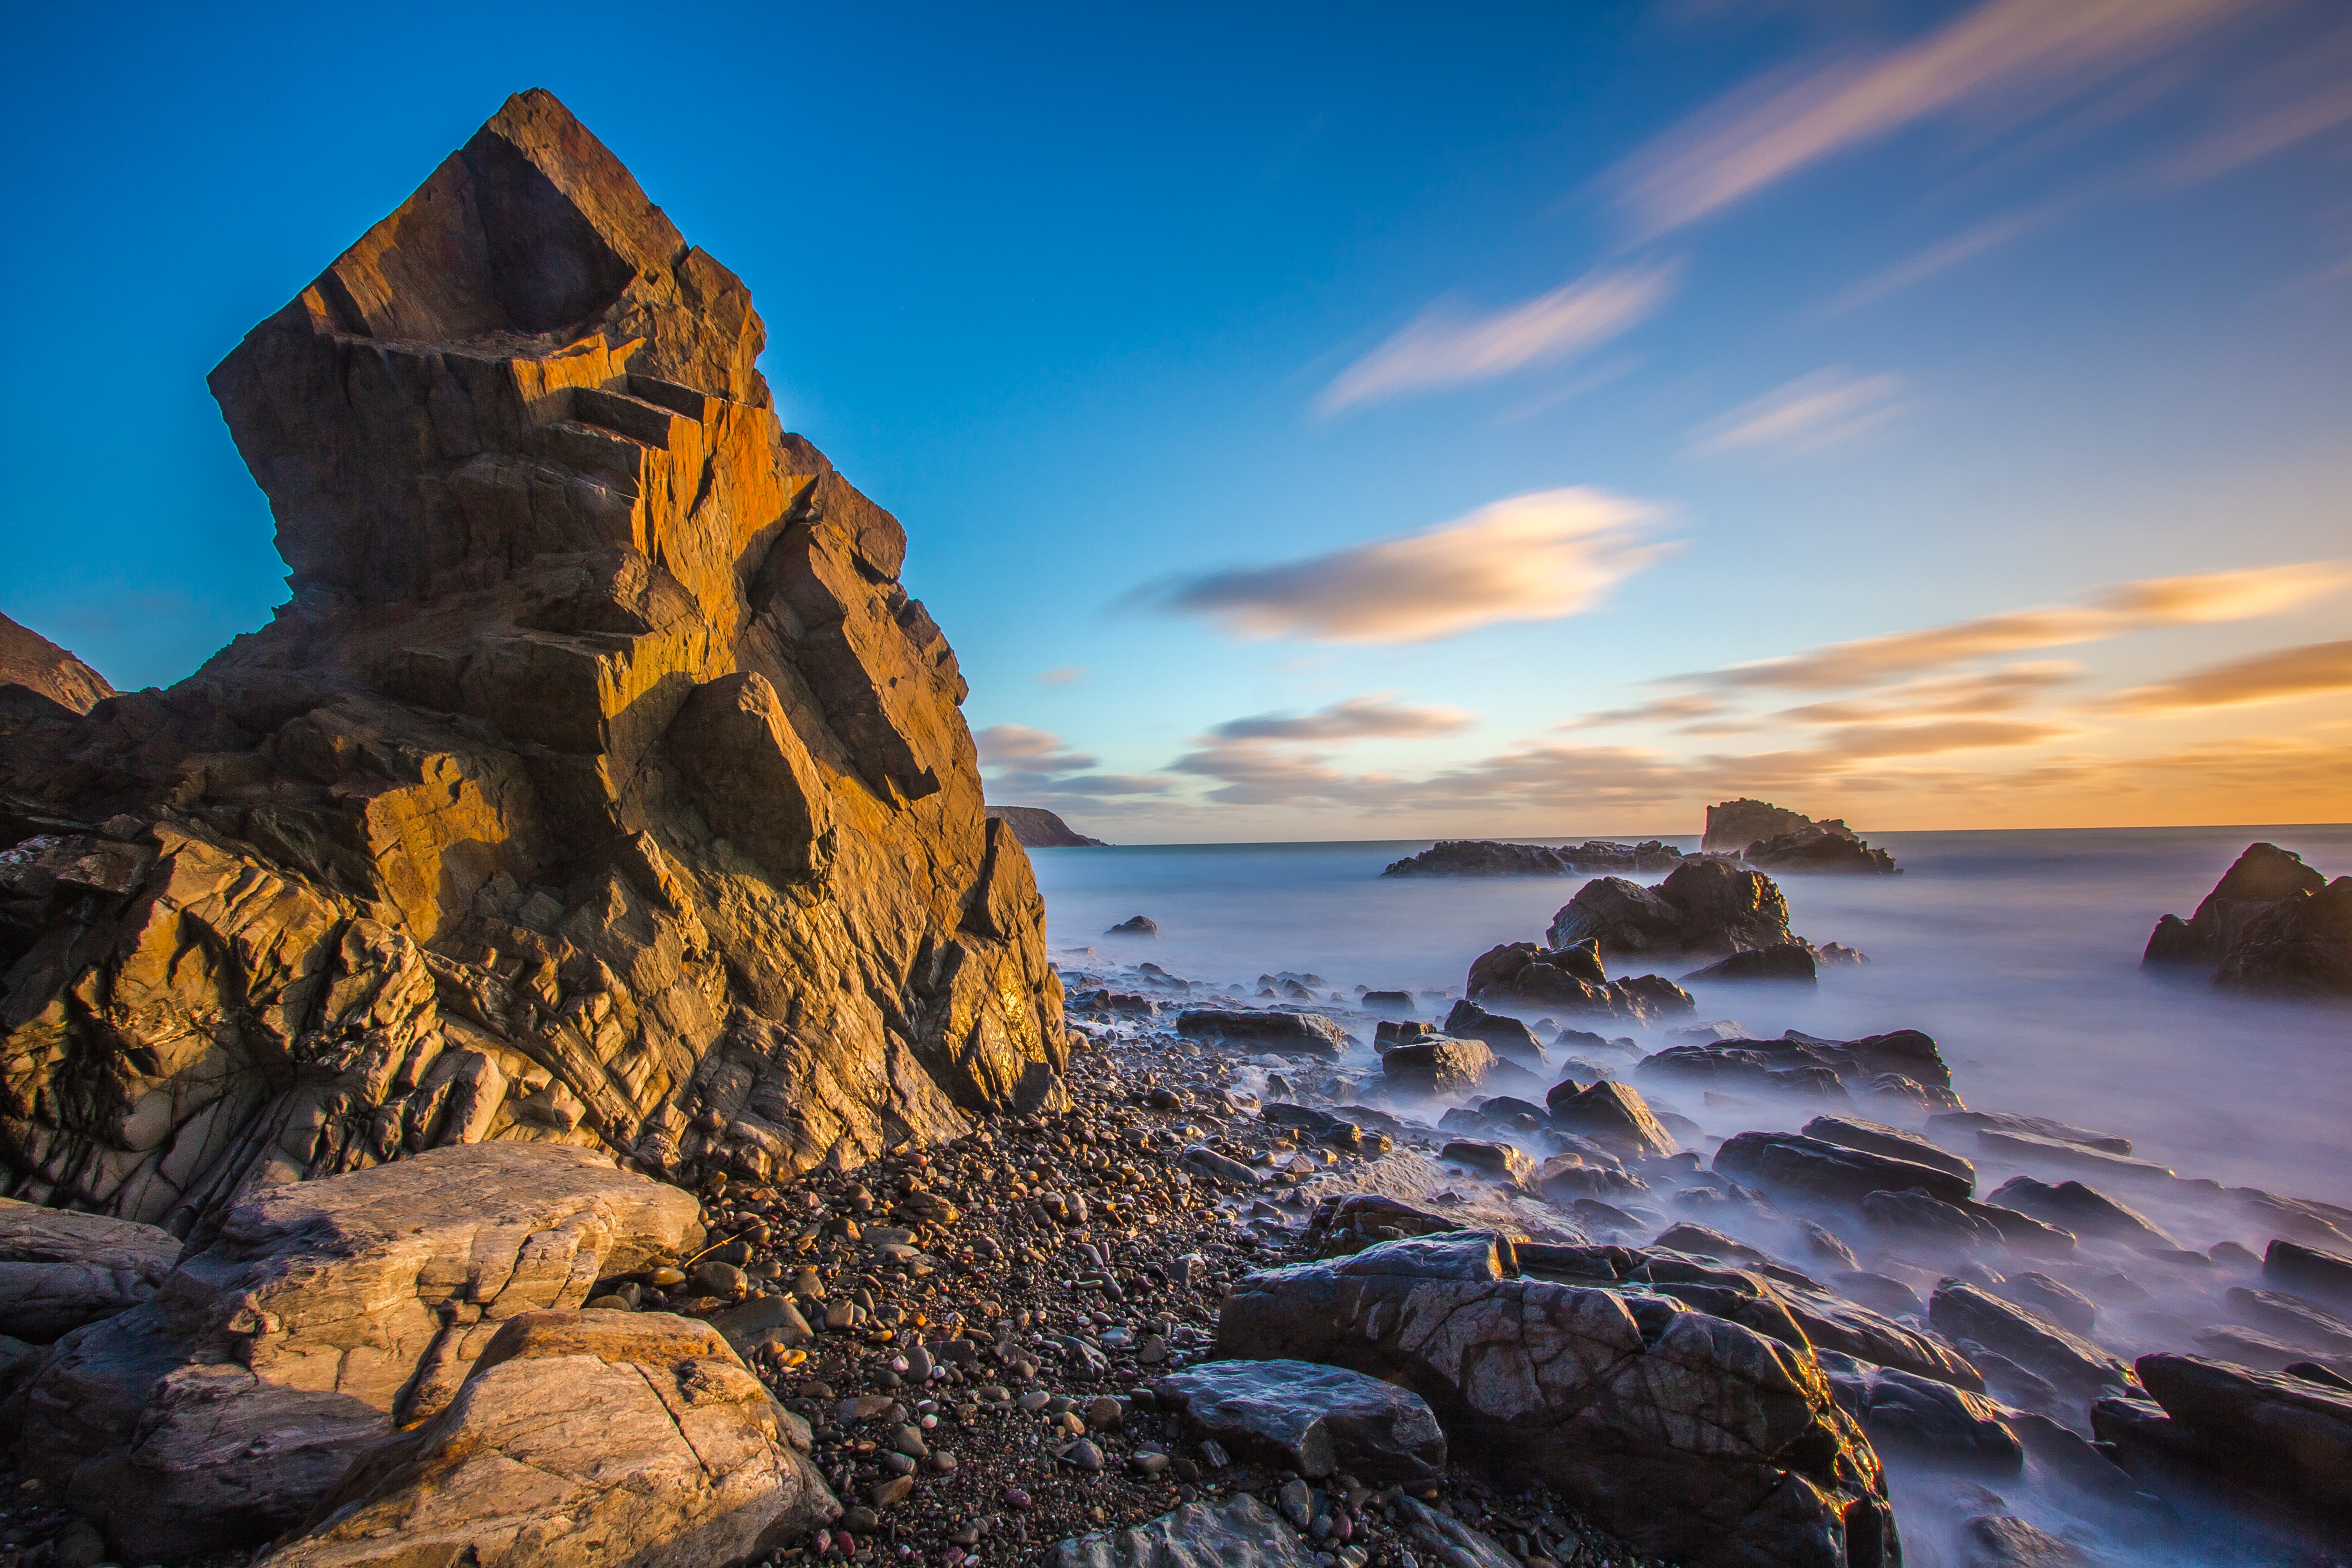
beach, landscape, sea, coast, sand, rock, ocean, cloud, sunrise, sunset, sunlight, morning, shore, wave, dawn, tide, formation, cliff, dusk, evening, reflection, bay, terrain, material, body of water, england, wales, cape, reefs